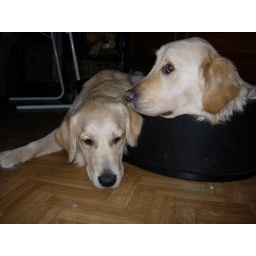
Alix is a female golden retriever and a service dog in training. Picture taken by her foster family.